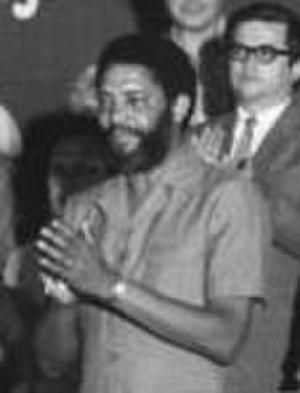
La reine Élisabeth II a été le chef de l'État de 32 royaumes du Commonwealth différents depuis 1952, aujourd'hui réduits au nombre de 16. La reine a eu 14 Premiers ministres britanniques différents, soit quatre de plus que la reine Victoria et a égalé le 24 juillet 2019 le record de George III. Elle a également eu 14 Premiers ministres néo-zélandais, 15 Premiers ministres australiens et 12 Premiers ministres canadiens. Au total Élisabeth II a eu 160 premiers ministres différents durant son règne.
Maurice Rupert Bishop, né le 29 mai 1944 à Aruba et mort le 19 octobre 1983 à la Grenade, est un homme politique et révolutionnaire grenadin, Premier ministre de l'île entre 1979 et 1983.
Le Gouvernement révolutionnaire populaire de la Grenade était le régime politique en place à la Grenade, entre mars 1979 et octobre 1983.